Igudesman & Joo

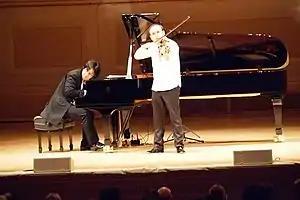
Performing together in 2012, Carnegie Hall

Igudesman & Joo is a duo comprising classical musicians Aleksey Igudesman and Hyung-ki Joo, whose shows combine comedy with classical music and popular culture.